Spike Island, County Cork

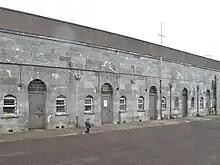
North-western accommodation block, later used as a prison

In 1802, General John Hope, 4th Earl of Hopetoun, recommended that a major fortress be constructed on Spike Island, capable of holding 2,000 to 3,000 men. He considered Spike Island was "the true point of defence" for Cork Harbour. Lieutenant General David Dundas was consulted by the Duke of York, Commander in Chief, who also recommended that a fortress should be erected on Spike Island. William Twiss of the Royal Engineers concurred.